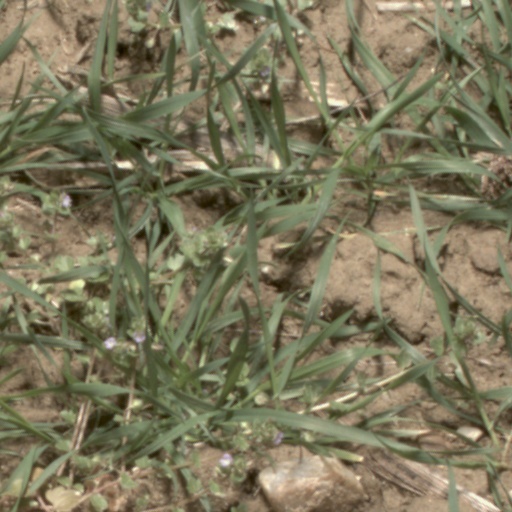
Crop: wheat